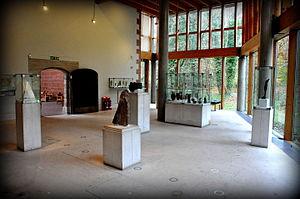
La Collection Burrell est une collection d'art à Glasgow, en Écosse. Elle est située dans le Parc de Pollok au sud de la ville. Le musée a fermé pour travaux le 23 octobre 2016 et devrait rouvrir d'ici à 2020.